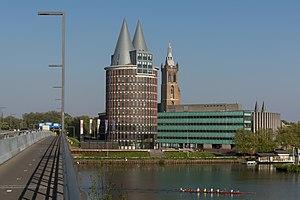
Ruremonde est une commune et une ville de la province du Limbourg aux Pays-Bas.